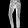
Label: Trouser